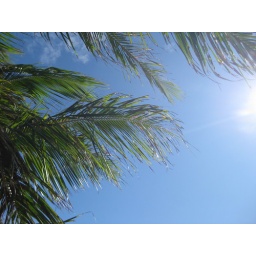
The colors were amazing, blues of the sky, water against the green palms